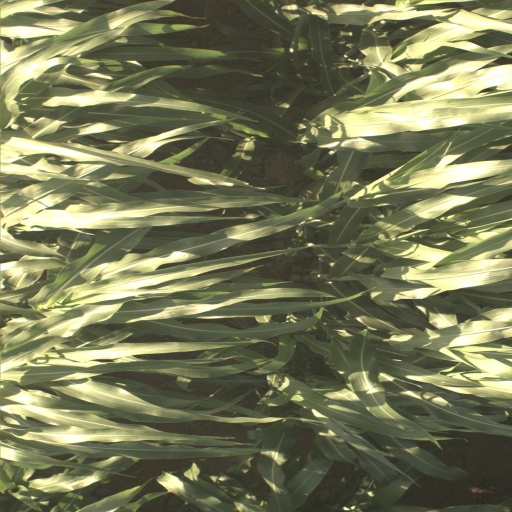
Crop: sorghum